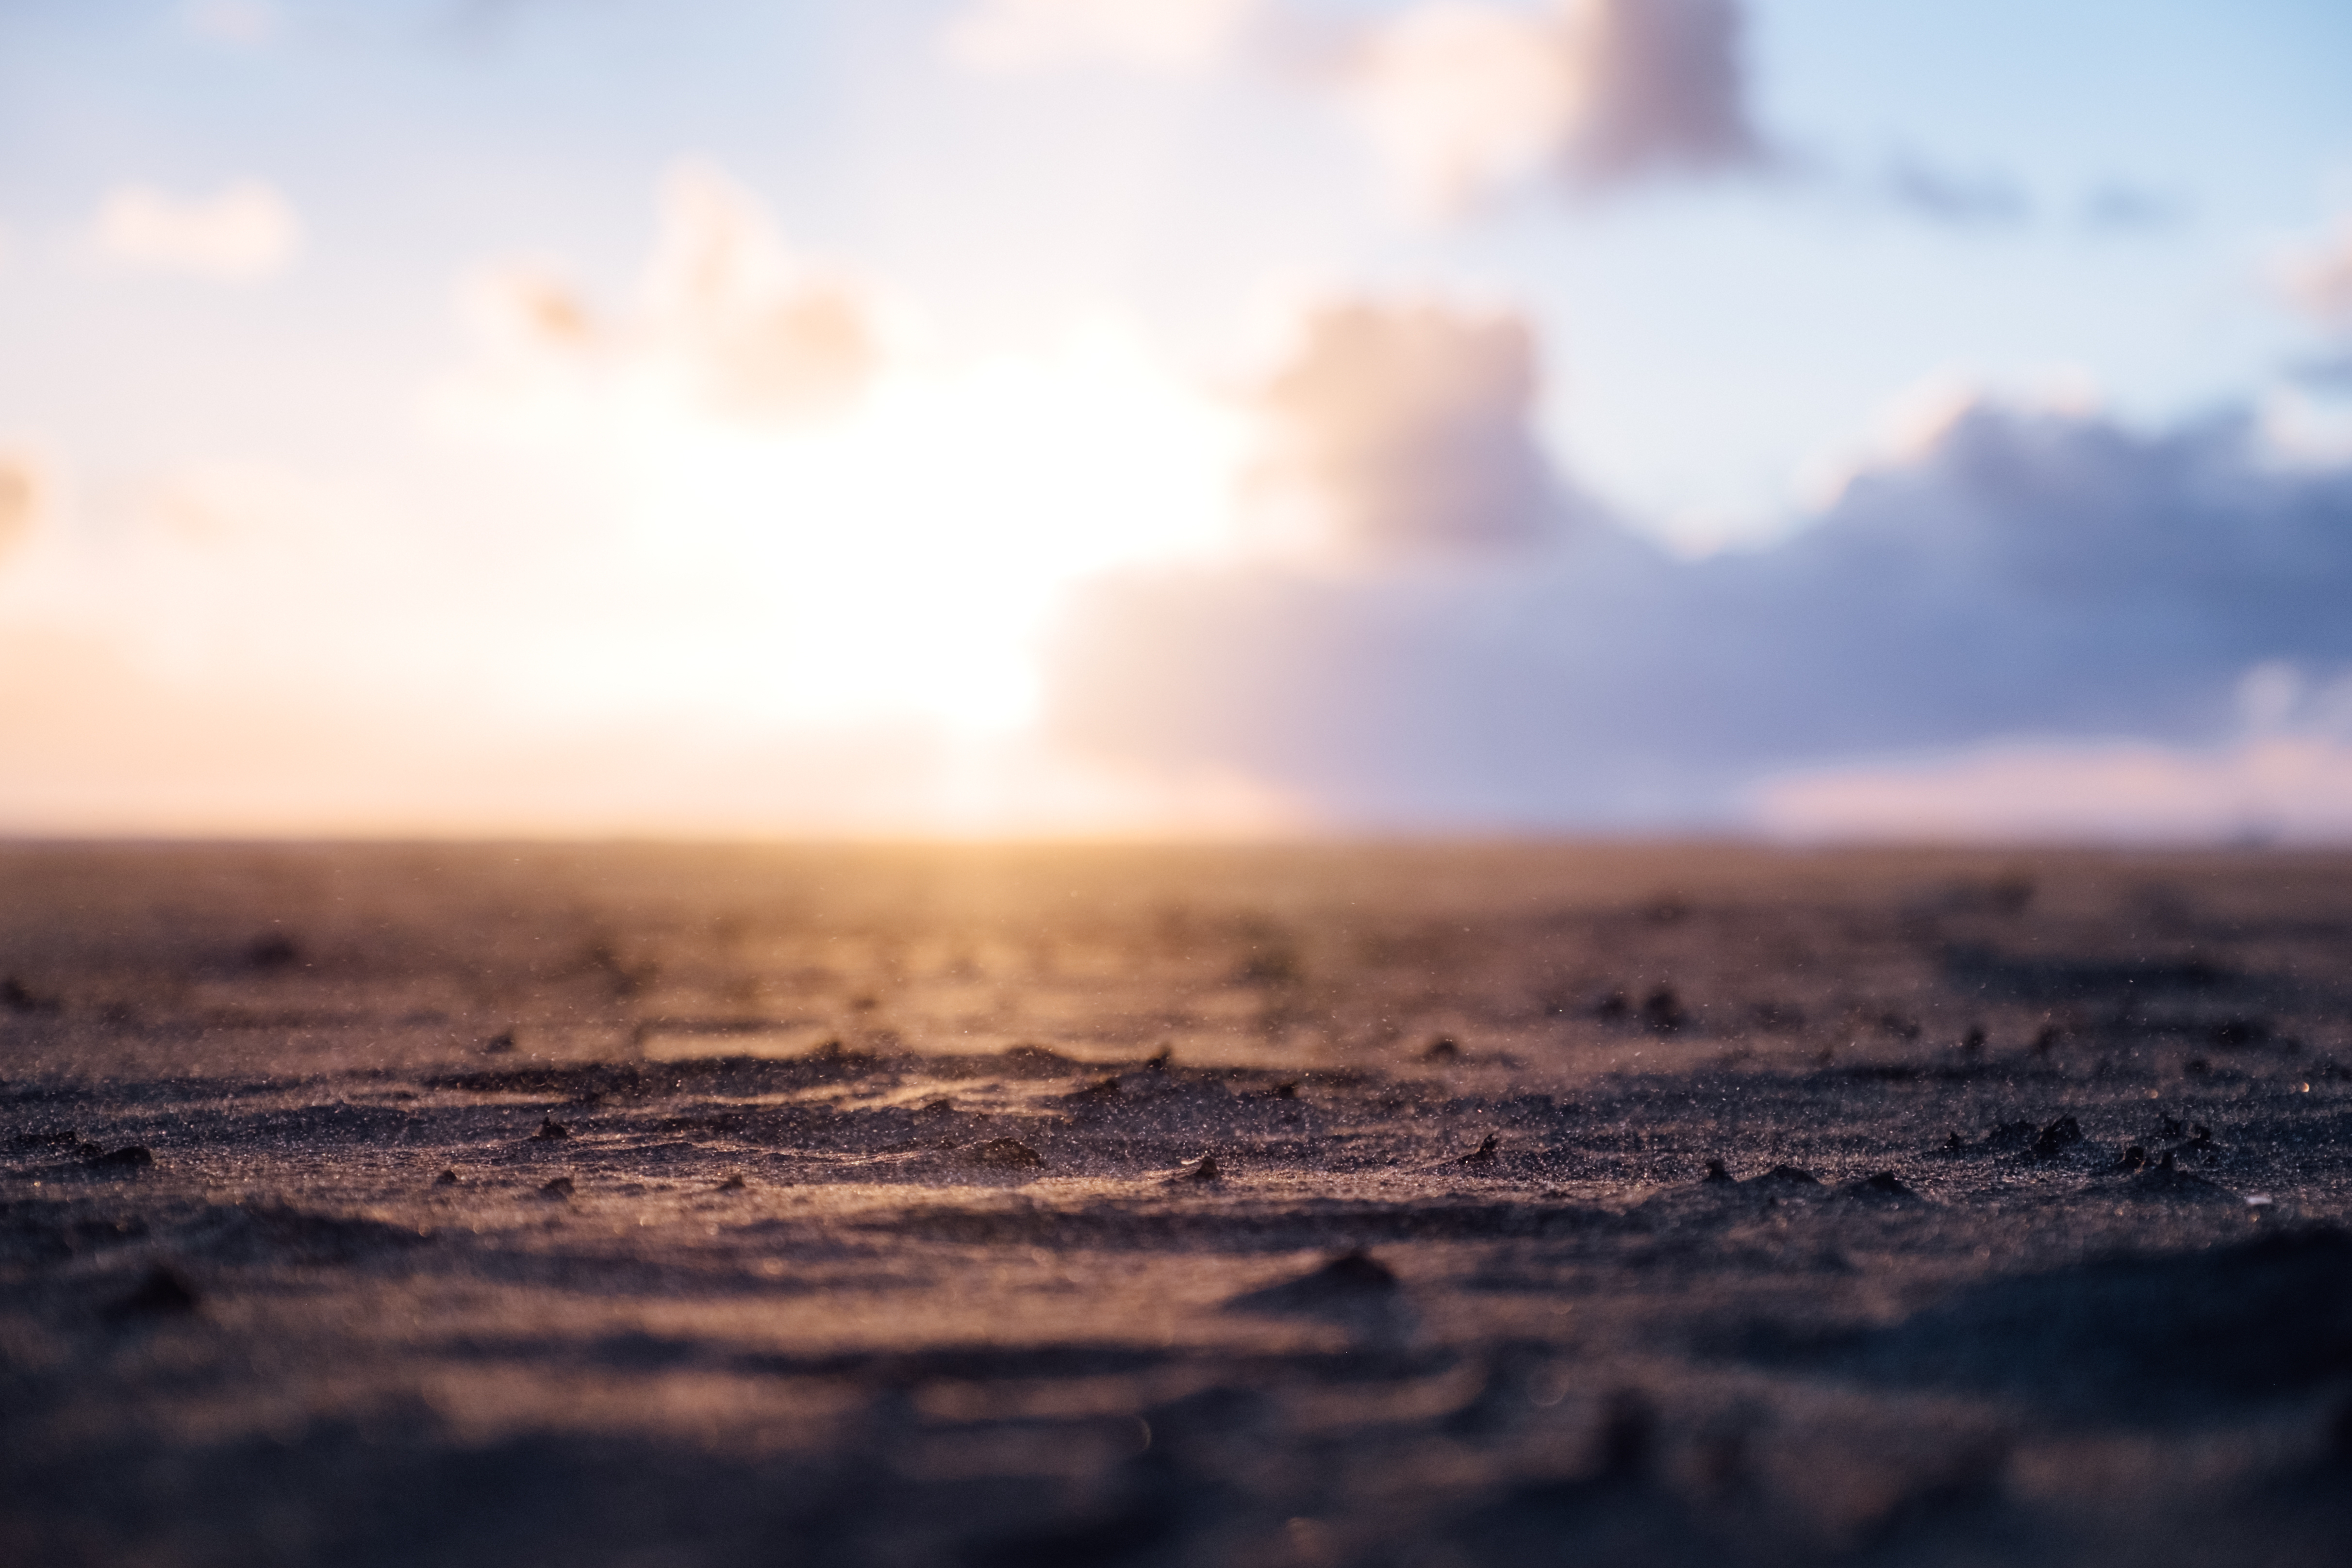
beach, sea, coast, sand, ocean, horizon, cloud, sky, sun, sunrise, sunset, sunlight, morning, shore, wave, dawn, atmosphere, dusk, evening, reflection, body of water, atmospheric phenomenon, wind wave